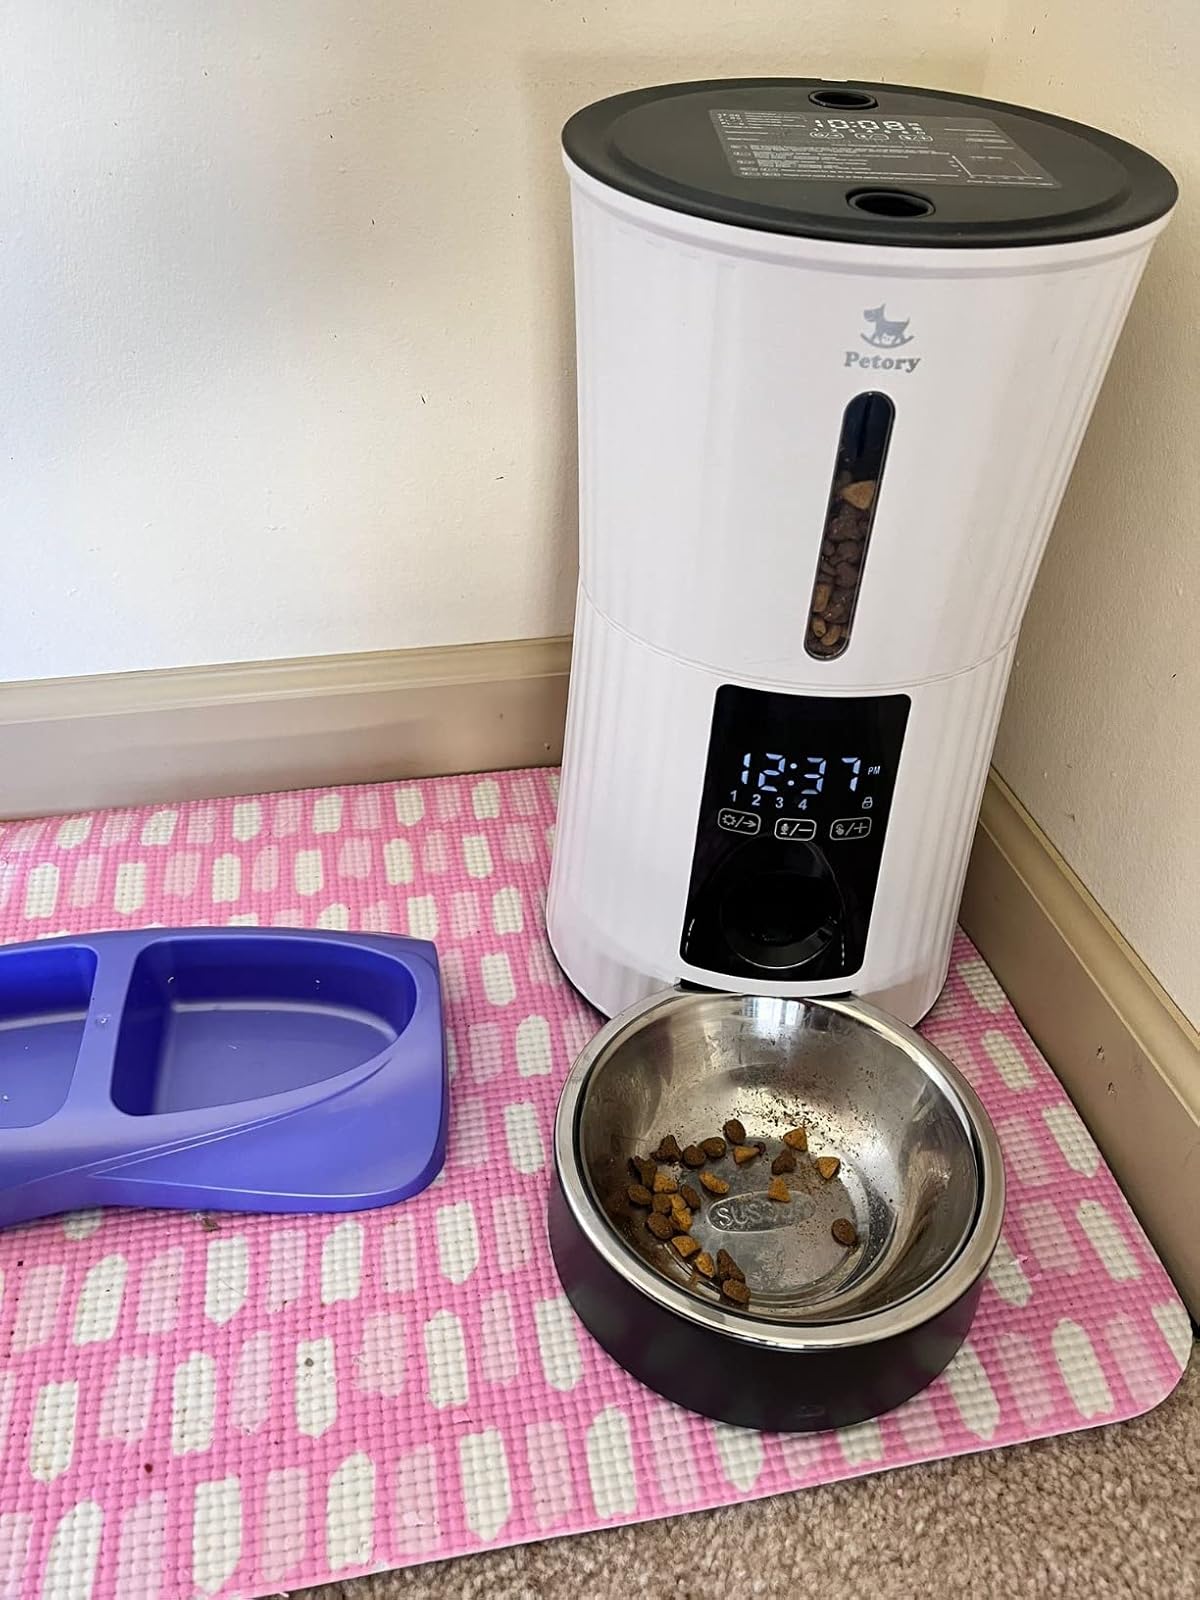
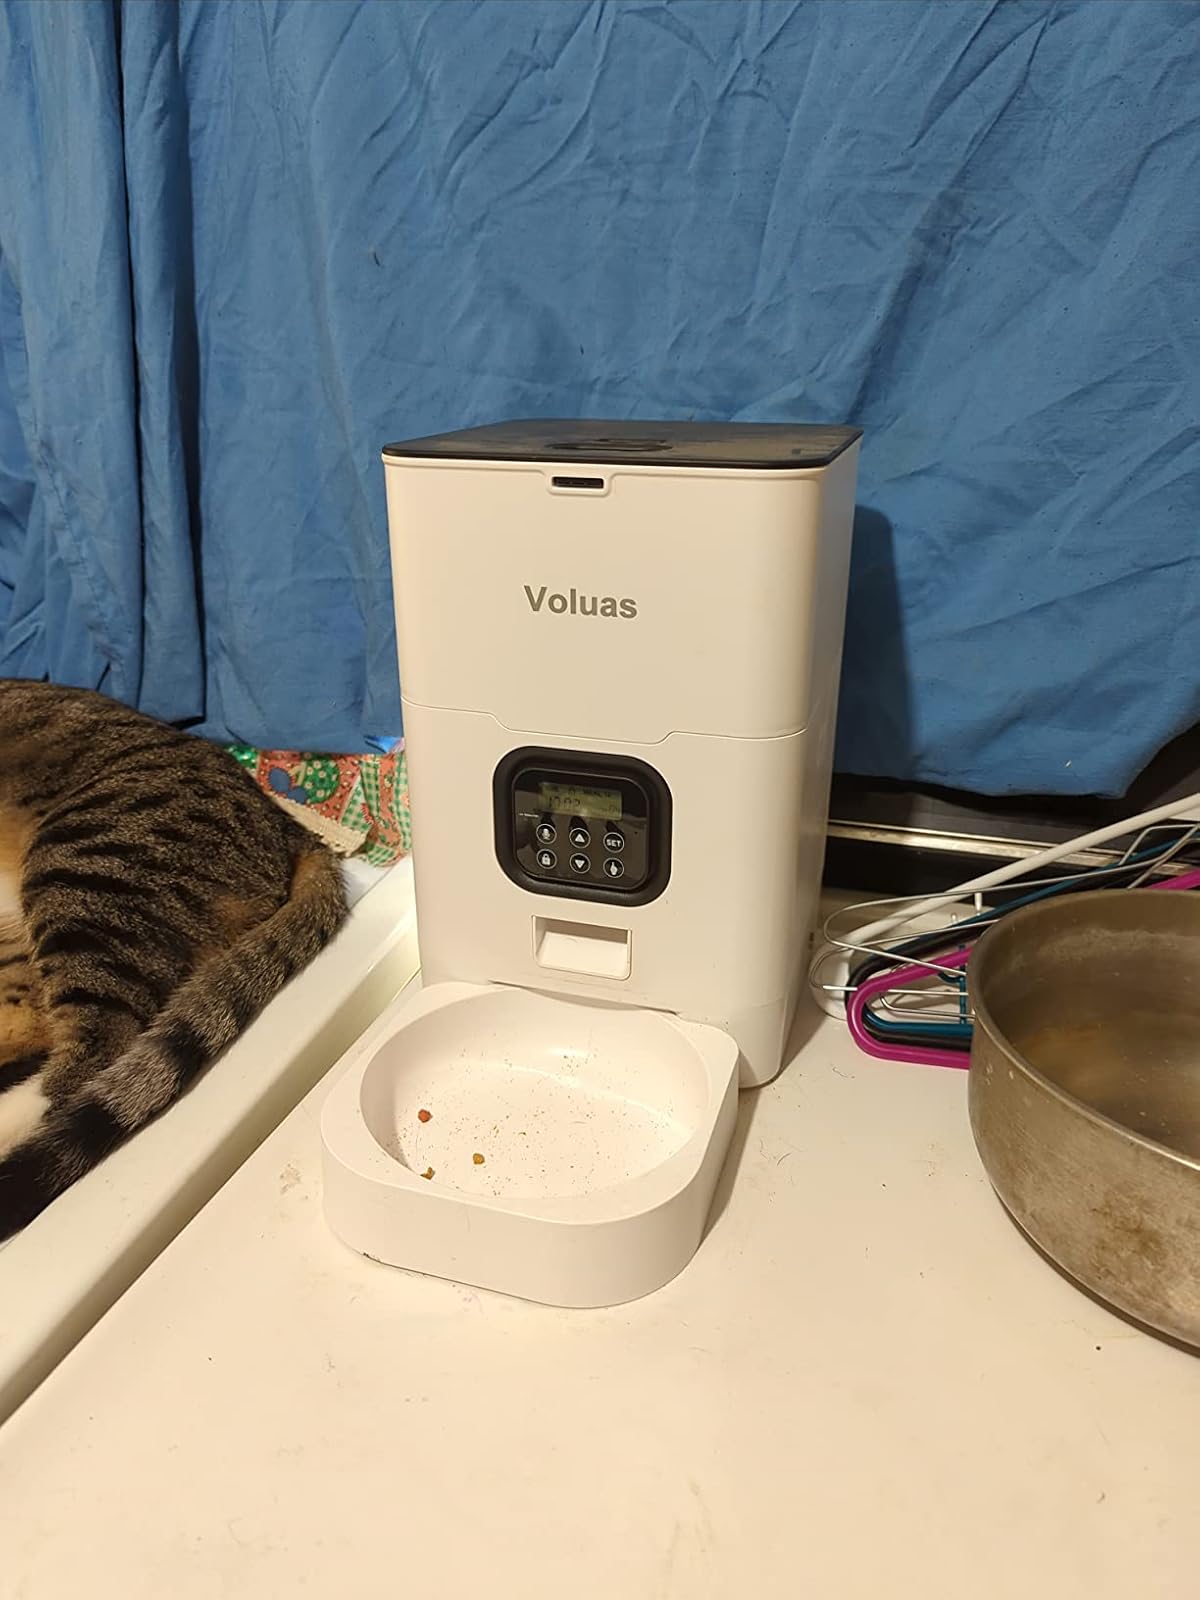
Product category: items_feeder
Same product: no